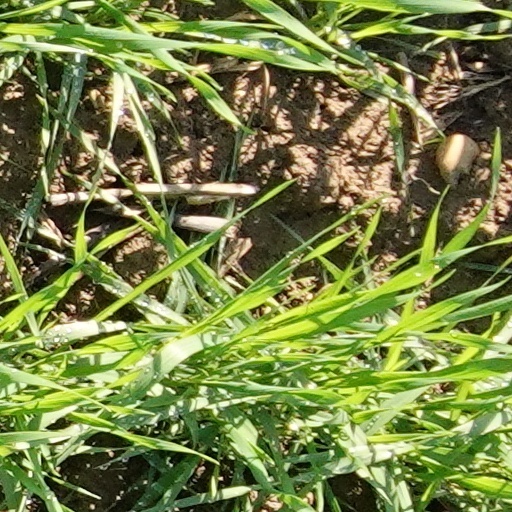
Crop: wheat